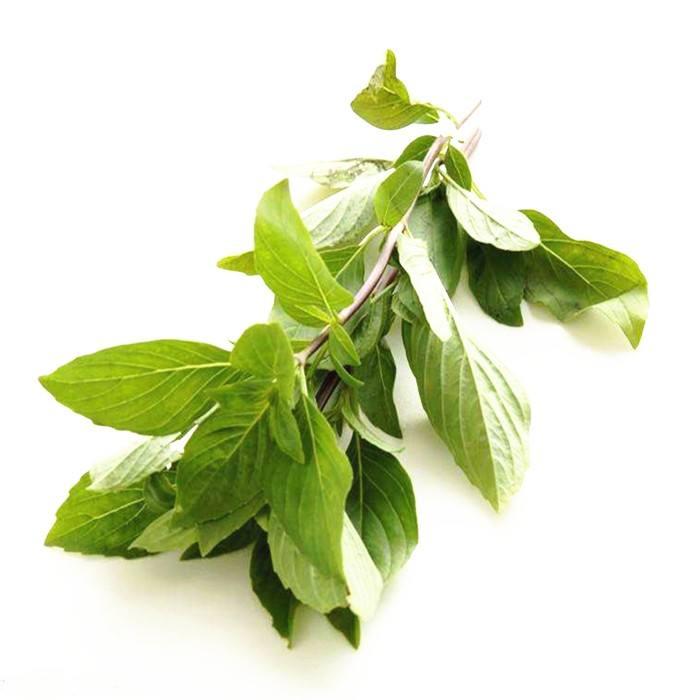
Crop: unknown
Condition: basil